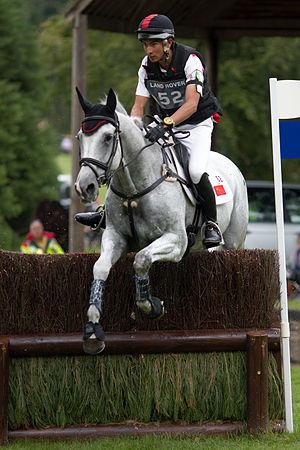
Alex Hua Tian, né le 25 octobre 1989 à Londres, est un cavalier de concours complet d'équitation chinois.